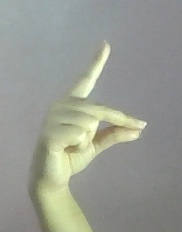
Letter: ta